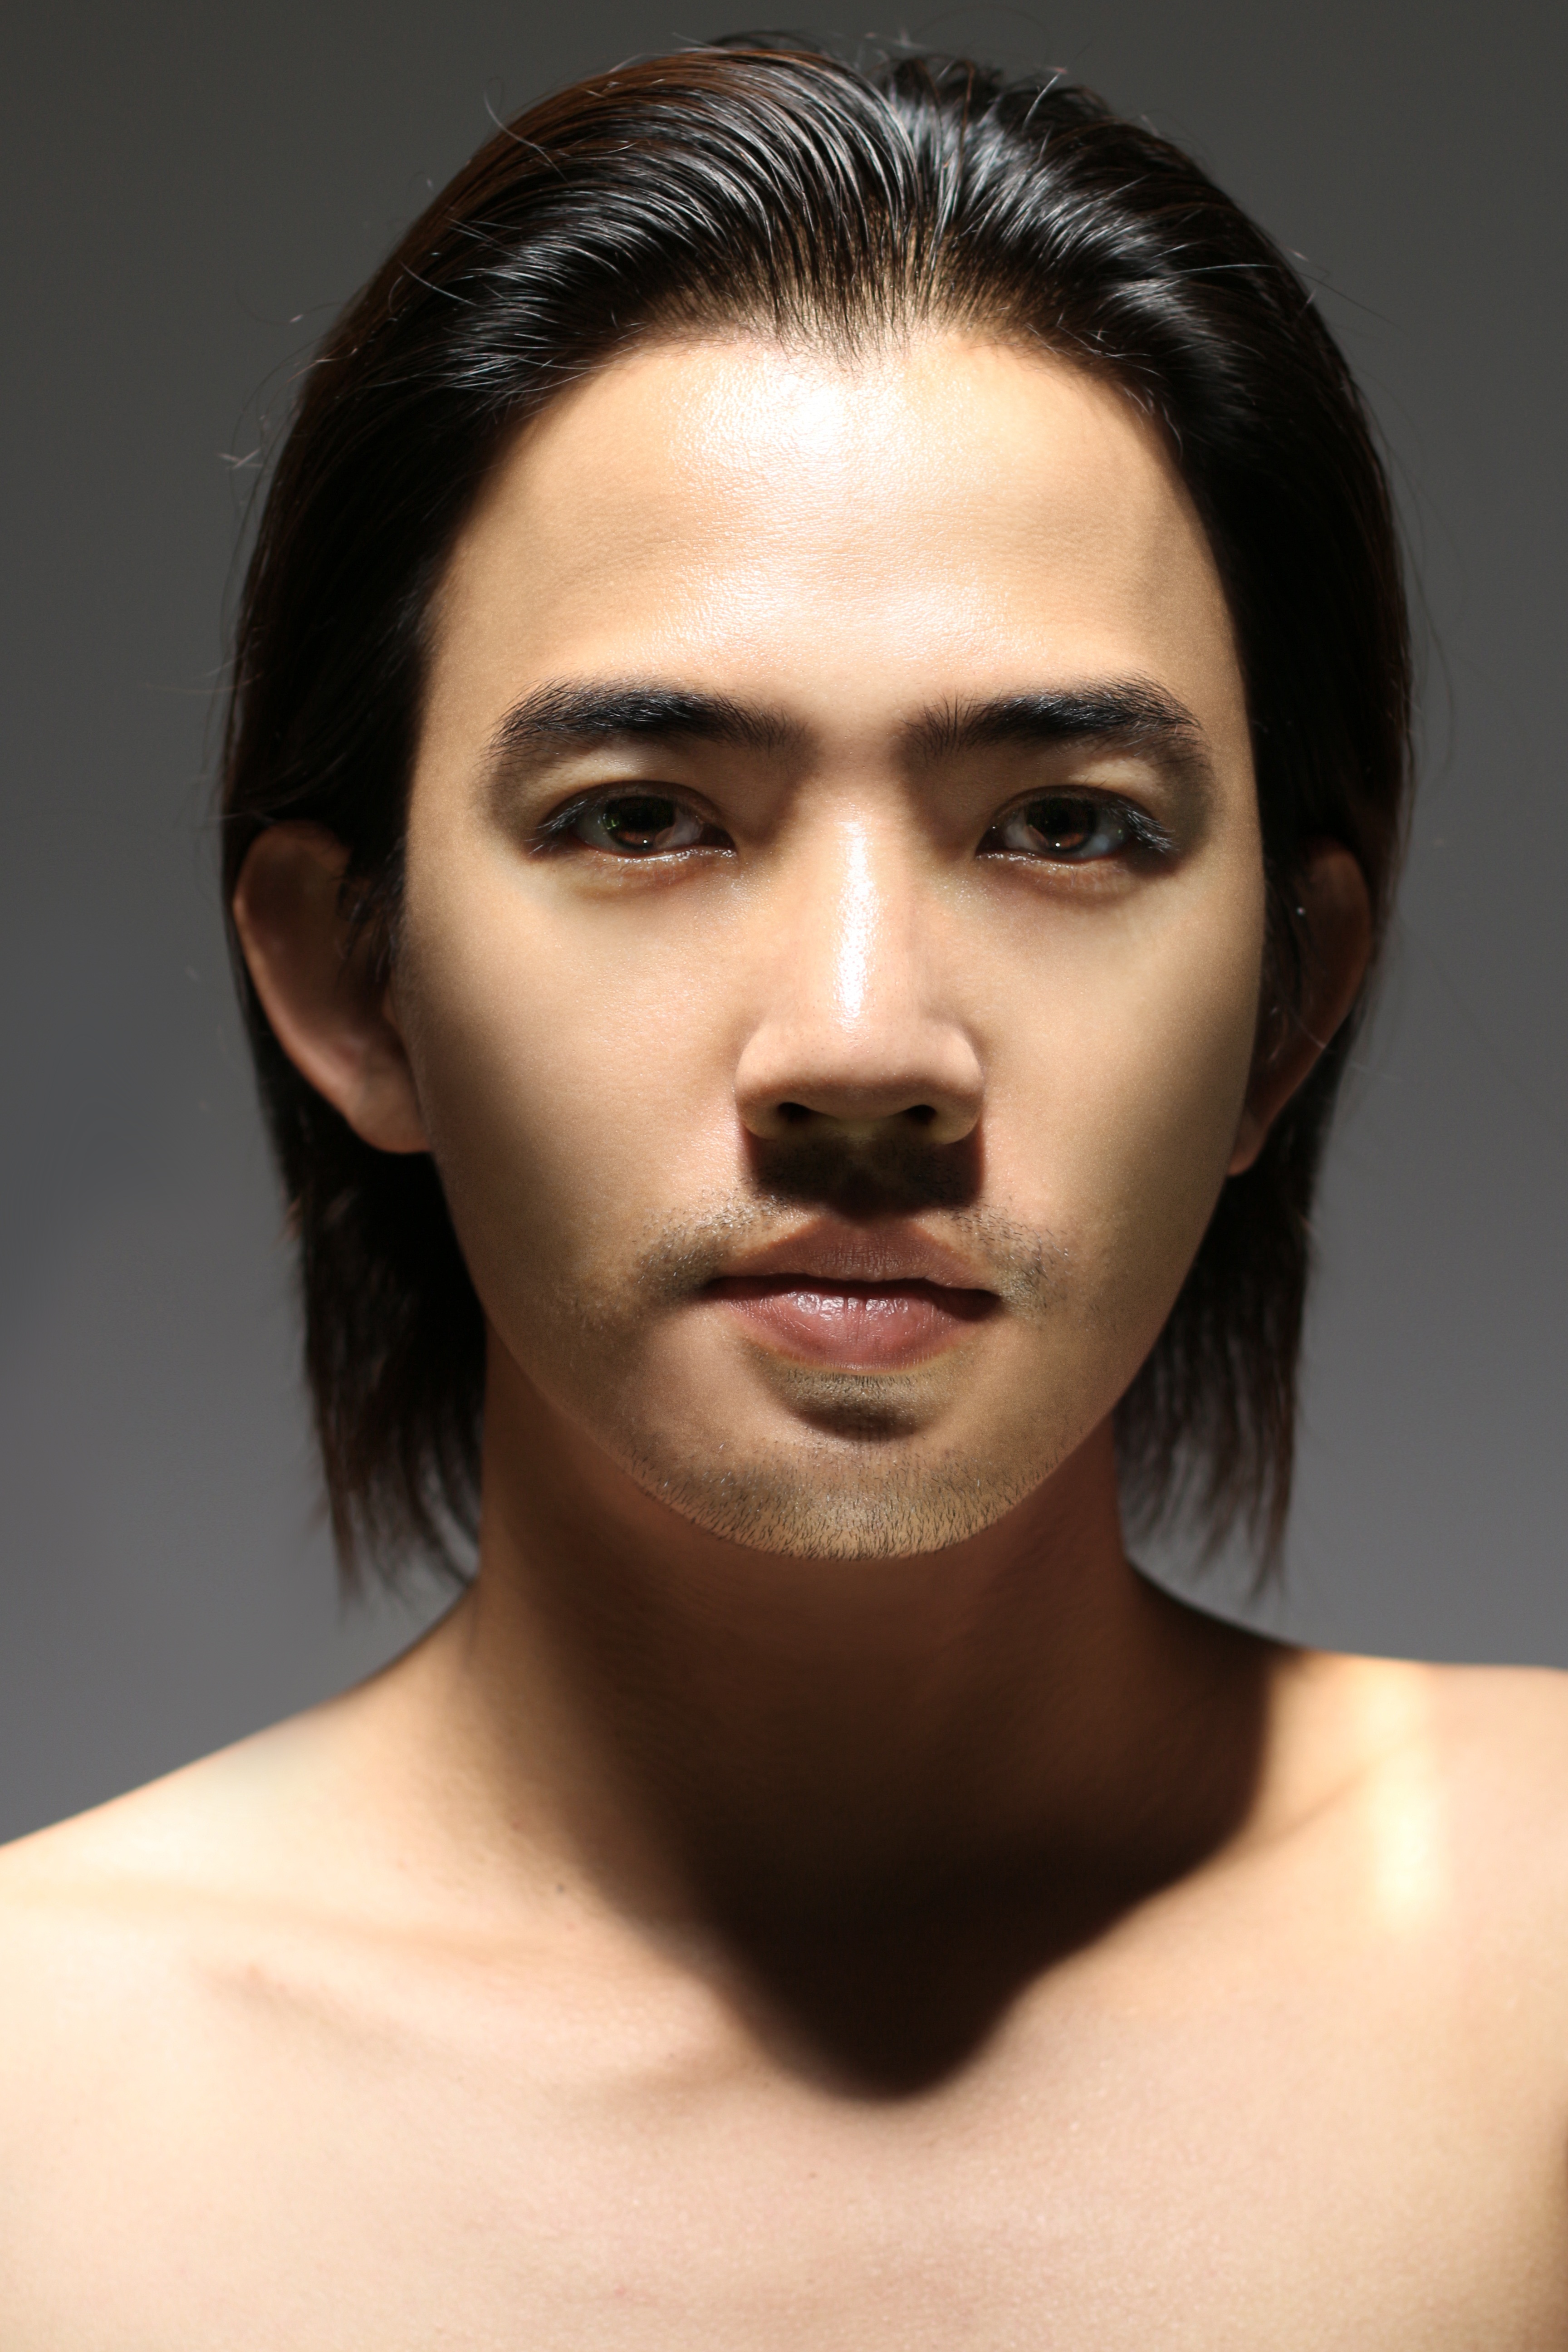
hair, photography, portrait, model, fashion, lip, hairstyle, thailand, eyebrow, mouth, eyelash, close up, human body, black hair, face, nose, cheek, eye, head, skin, beauty, organ, men s, photo shoot, stand alone, brown hair, the person, portrait photography, supermodel